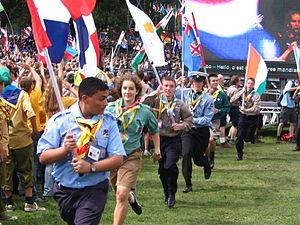
Le 21ᵉ jamboree mondial est un jamboree scout mondial qui a eu lieu du 27 juillet au 8 août 2007 à Hylands Park, près de Chelmsford. Ce jamboree, dont le thème était « Un Monde, Une Promesse », faisait partie des célébrations entourant le centenaire du scoutisme. Plus de 40 000 scouts de 158 pays ont participé à ce jamboree, sans compter de nombreux visiteurs.